Describe the emotion expressed in this image:  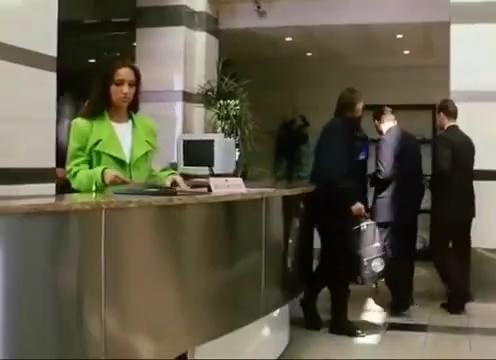
This person displays Suffering, valence and arousal with low intensity.